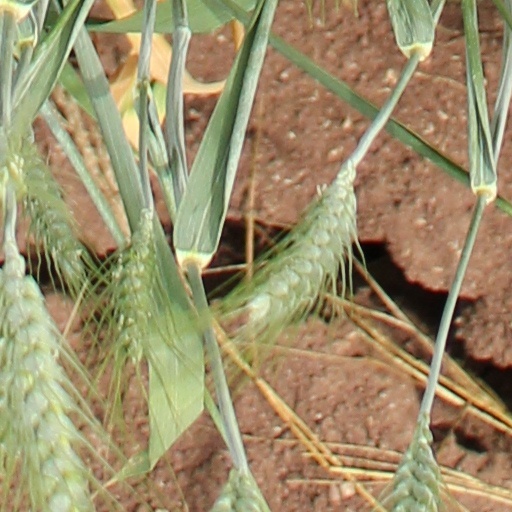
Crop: wheat